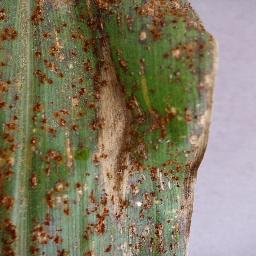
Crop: corn
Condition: (maize)_northern_blight